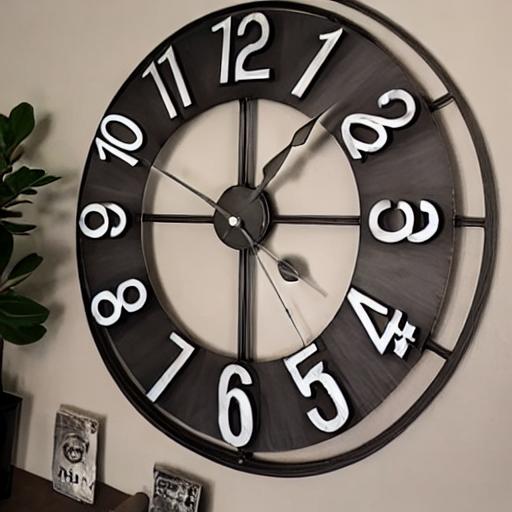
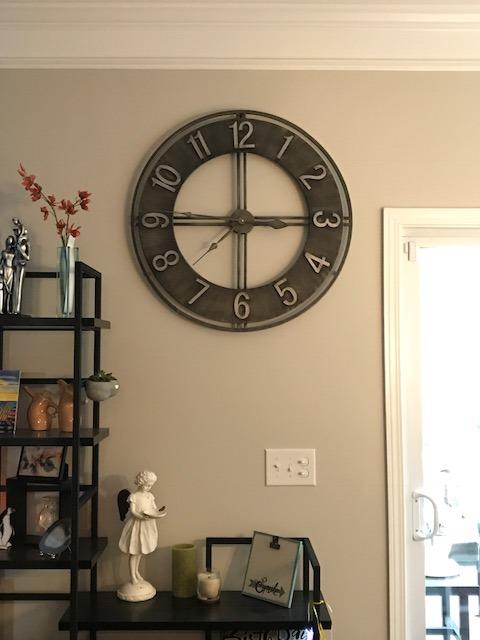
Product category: clock
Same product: no